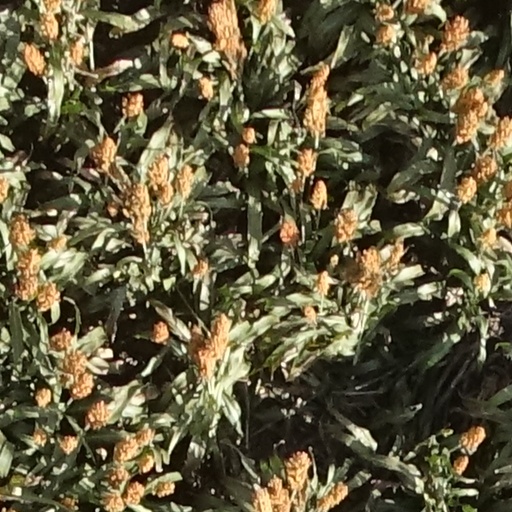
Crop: sorghum